Andrzej Głowacki

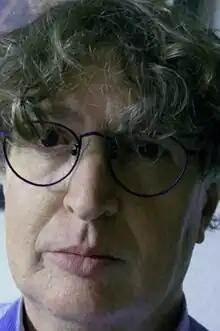
Andrzej Głowacki

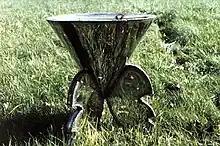
"Three Wings" metal table by Andy Głowacki

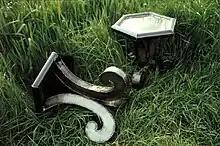
"She-chairy" metal furniture by Andy Głowacki

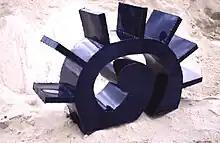
"Book Machine" - metal furniture by Andy Głowacki

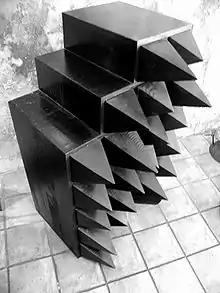
"Kittypaws" wood furniture by Andy Głowacki

Andrzej Głowacki is a Polish philosopher, designer and graphic artist. He is professor of Academy Of Fine Art in Kraków (where he directs The Third Studio of Interior Design), head of Chair of Commercial Art, Computer Graphics and New Media in University of Information, Technology and Management in Rzeszów, Poland, and a co-author of the nascent Center of Digital Arts and Techniques also in UITM, Rzeszów.